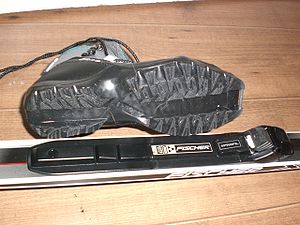
Skibinding / Historie / SNS
Støvle for en moderne SNS-binding
En skibinding er den mekanisme der holder en skistøvle fast på en ski. Denne artikel indeholder en gennemgang af de skibindinger der er fremstillet gennem historien.